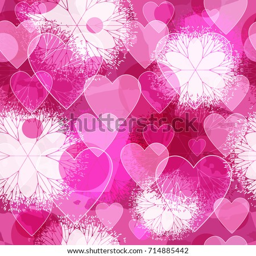
ornate seamless texture in the form of square tiles